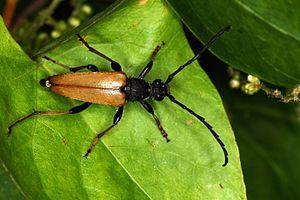
Stictoleptura rubra, le lepture rouge, est une espèce d'insectes coléoptères de la famille des cérambycidés.